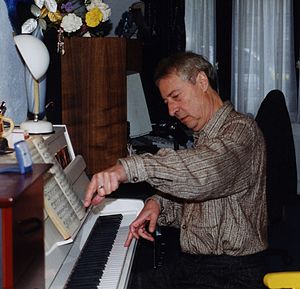
Luc Ferrari
Luc Ferrari var en fransk komponist, ikke mindst af elektroakustisk musik, der er inspireret af John Cage.